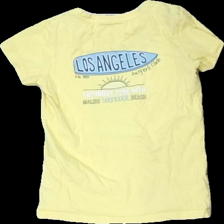
View: back
Type: T-shirt
Category: Children
Brand: Lager 157
Colors: Yellow, Blue, Black
Material: 100% cotton
Pattern: Other
Cut: Regular
Season: All
Damage location: bottom right
Damage 2 location: middle center
Damage 3 location: middle center
Price range: <50
Recommended usage: Reuse
Description: gul t-shirt med text fram och bka +sol